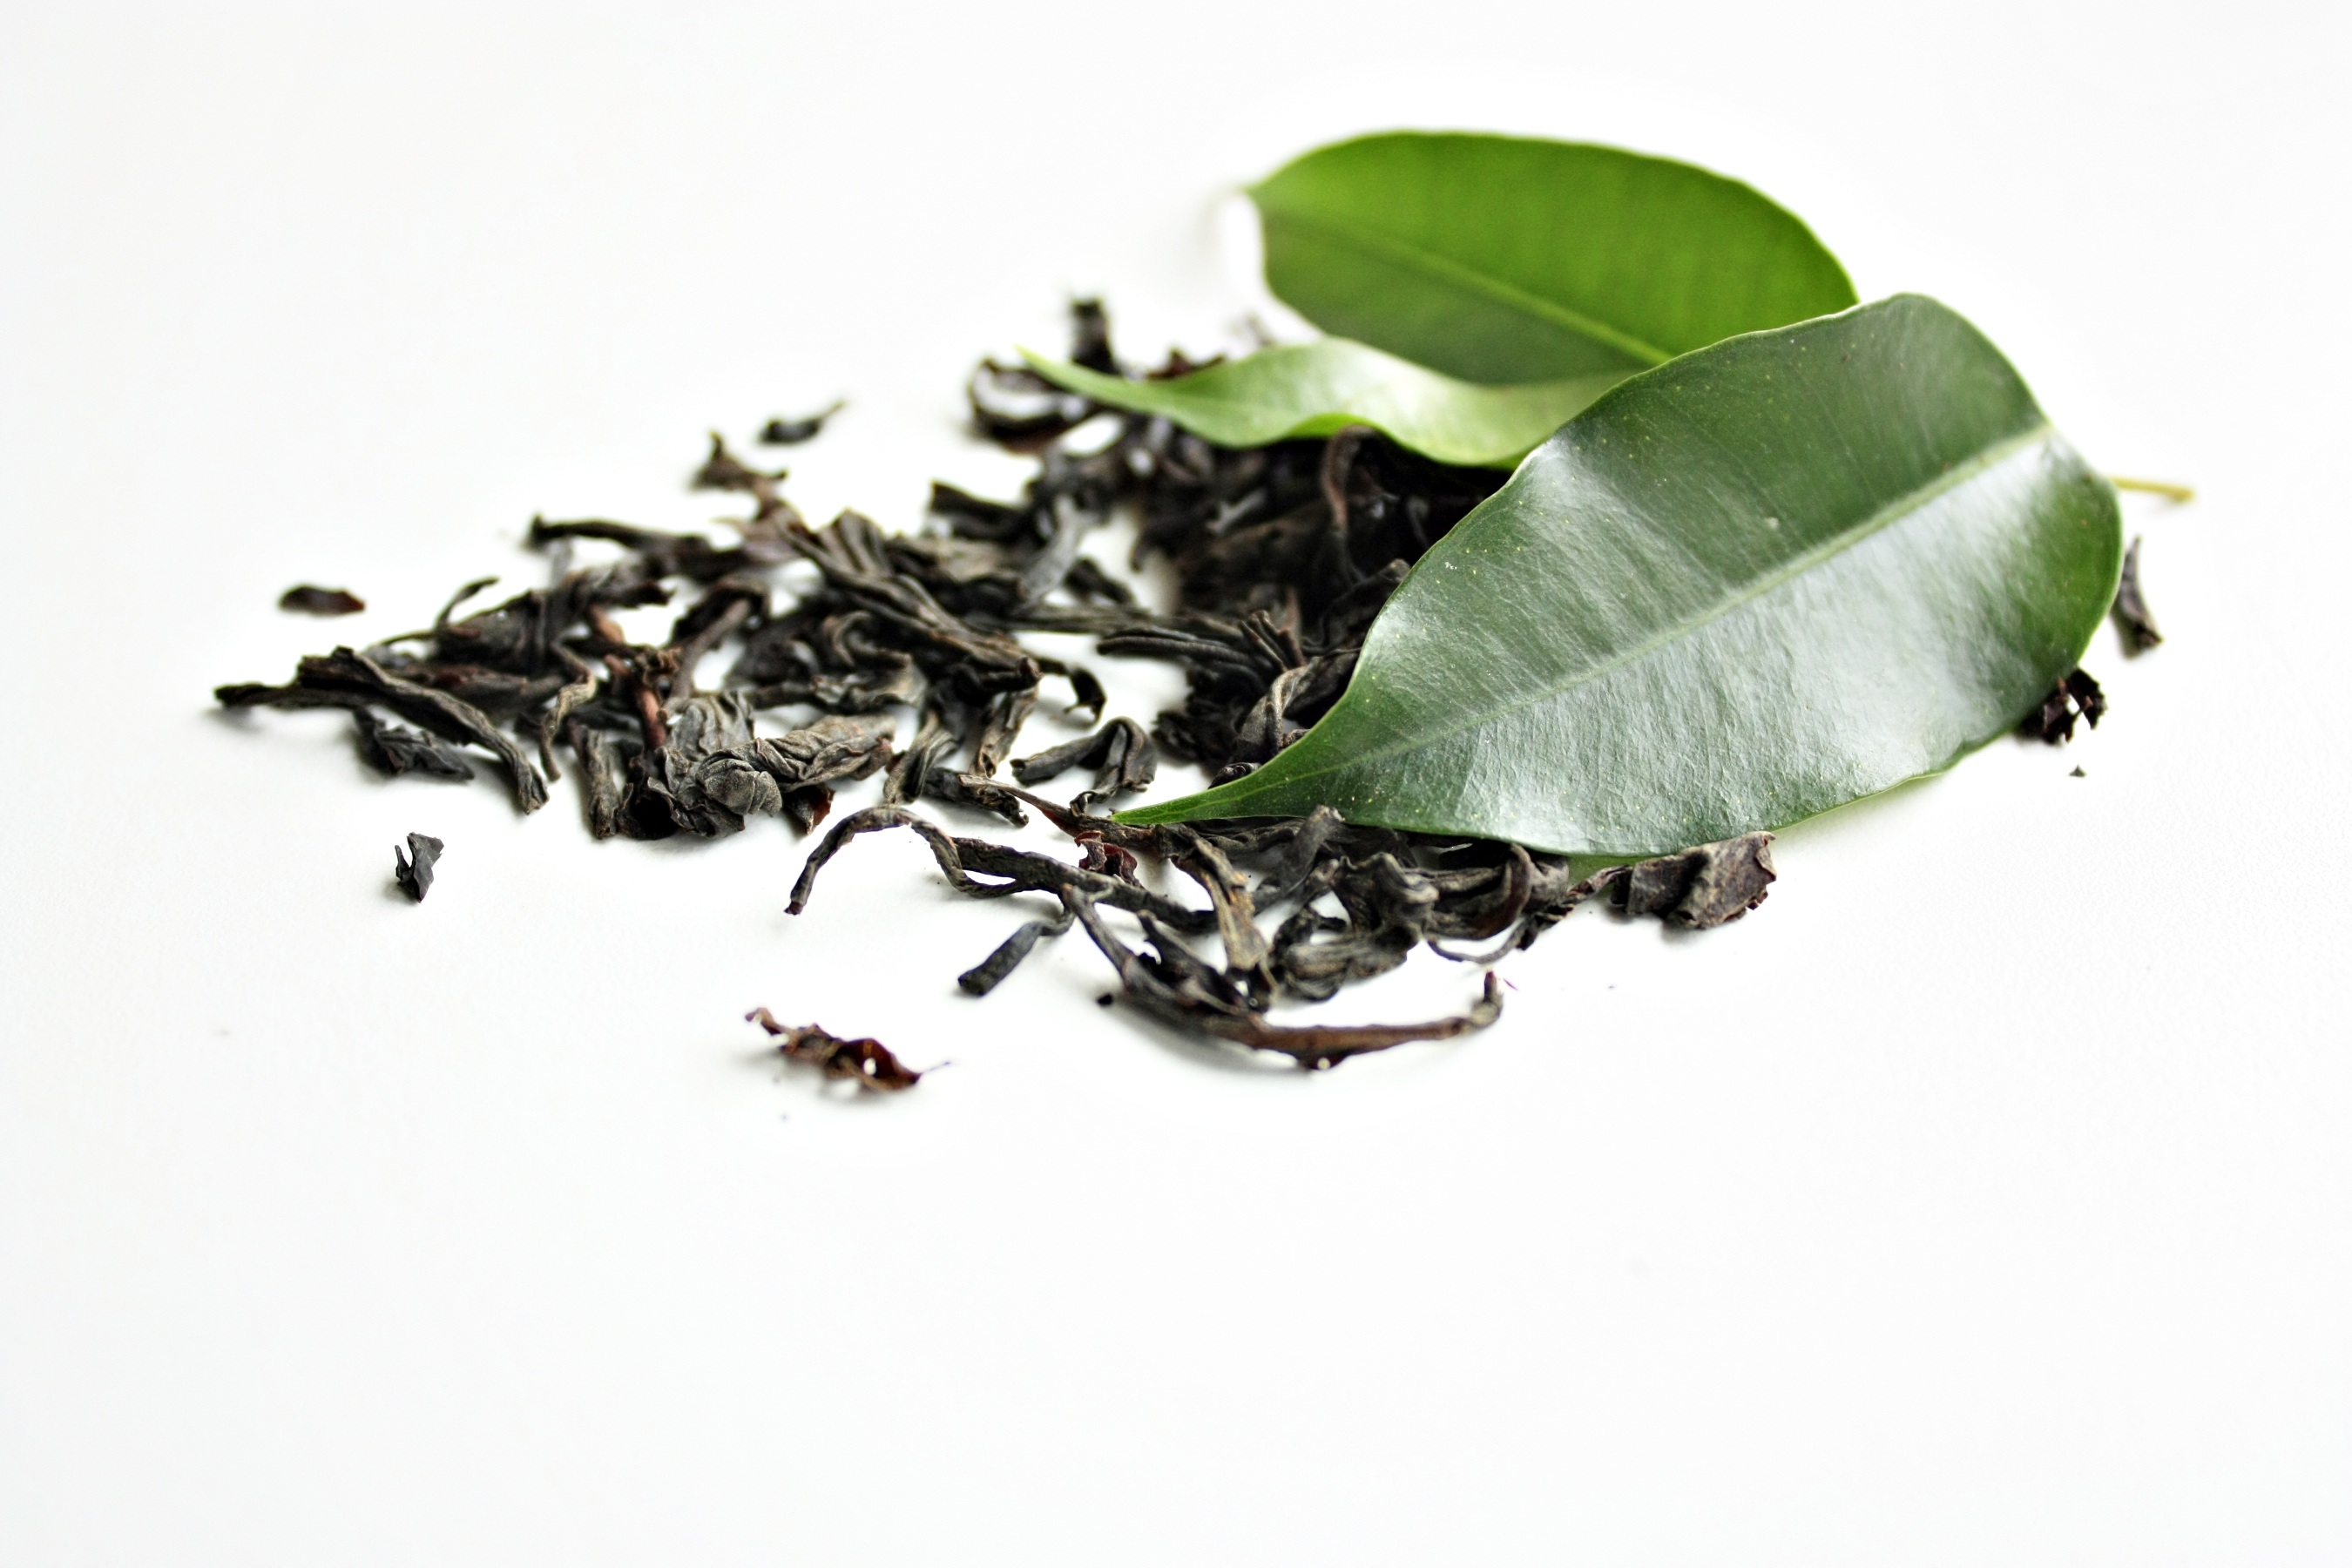
branch, plant, tea, leaf, flower, green, produce, insect, healthy, green tea